Exertion

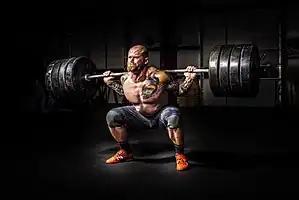
Man lifting

Exertion is the physical or perceived use of energy. Exertion traditionally connotes a strenuous or costly "effort", resulting in generation of force, initiation of motion, or in the performance of work. It often relates to muscular activity and can be quantified, empirically and by measurable metabolic response.